Papaver hybridum

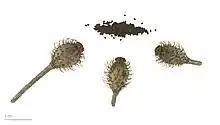
"Papaver hybridum"

Papaver hybridum, the rough poppy or round pricklyhead poppy, is a widespread species of flowering plant in the family Papaveraceae. It is native to the Mediterranean region, and western Asia as far as the western Himalayas, and has been introduced to much of the rest of Europe, South Africa, all of Australia, some US states, Chile and Argentina. It is a minor weed of cereal crops, and its range is expected to greatly expand due to climate change.